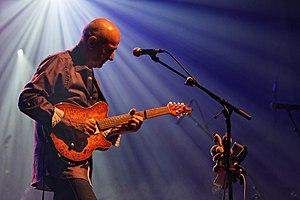
Dan ar Braz en concert sur la scène Gradlon lors du festival de Cornouaille 2013.
Chemins de terre est le cinquième album original d'Alan Stivell et son quatrième album studio, paru en 1973. Il est produit par Franck Giboni. Il est renommé From Celtic Roots… en anglais et Celtic Rock en Allemagne. Il est réédité en CD en 1994 par les Disques Dreyfus.